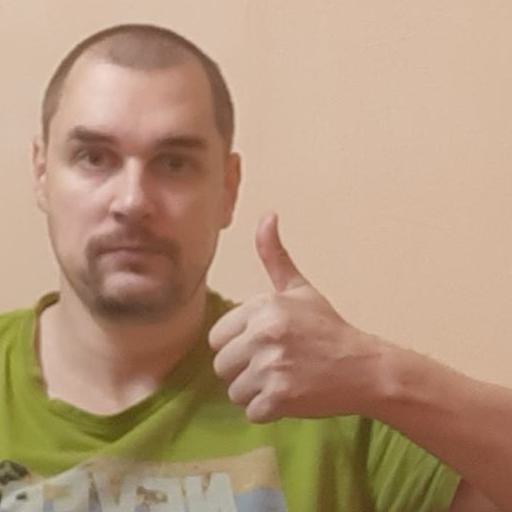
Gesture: like